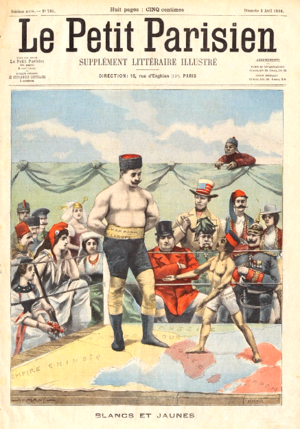
La guerre russo-japonaise se déroule du 8 février 1904 au 5 septembre 1905. Elle oppose l'Empire russe à l'Empire du Japon, lequel, victorieux, en tira par le traité de Portsmouth une petite partie du sud de la Mandchourie et la moitié de l'île de Sakhaline.